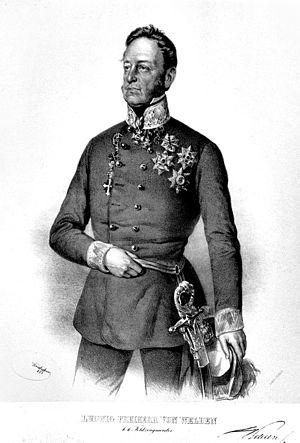
Franz Ludwig baron von Welden était un officier supérieur de l'armée autrichienne, qui devint le commandant en chef de l'artillerie autrichienne.